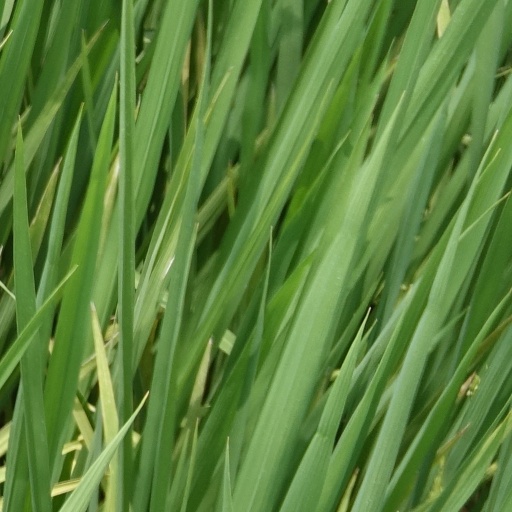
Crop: rice